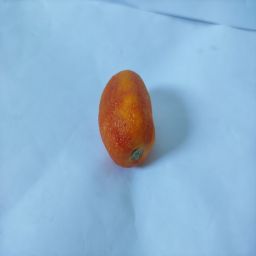
Crop: Tomato
Quality: Old